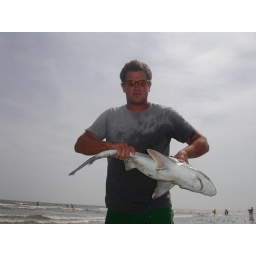
He caught a 3 ft. sand shark, surf fishing right where we were in the water